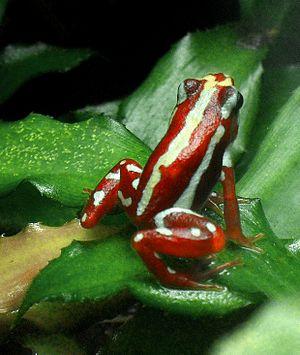
Epipedobates anthonyi est une espèce d'amphibiens de la famille des Dendrobatidae.